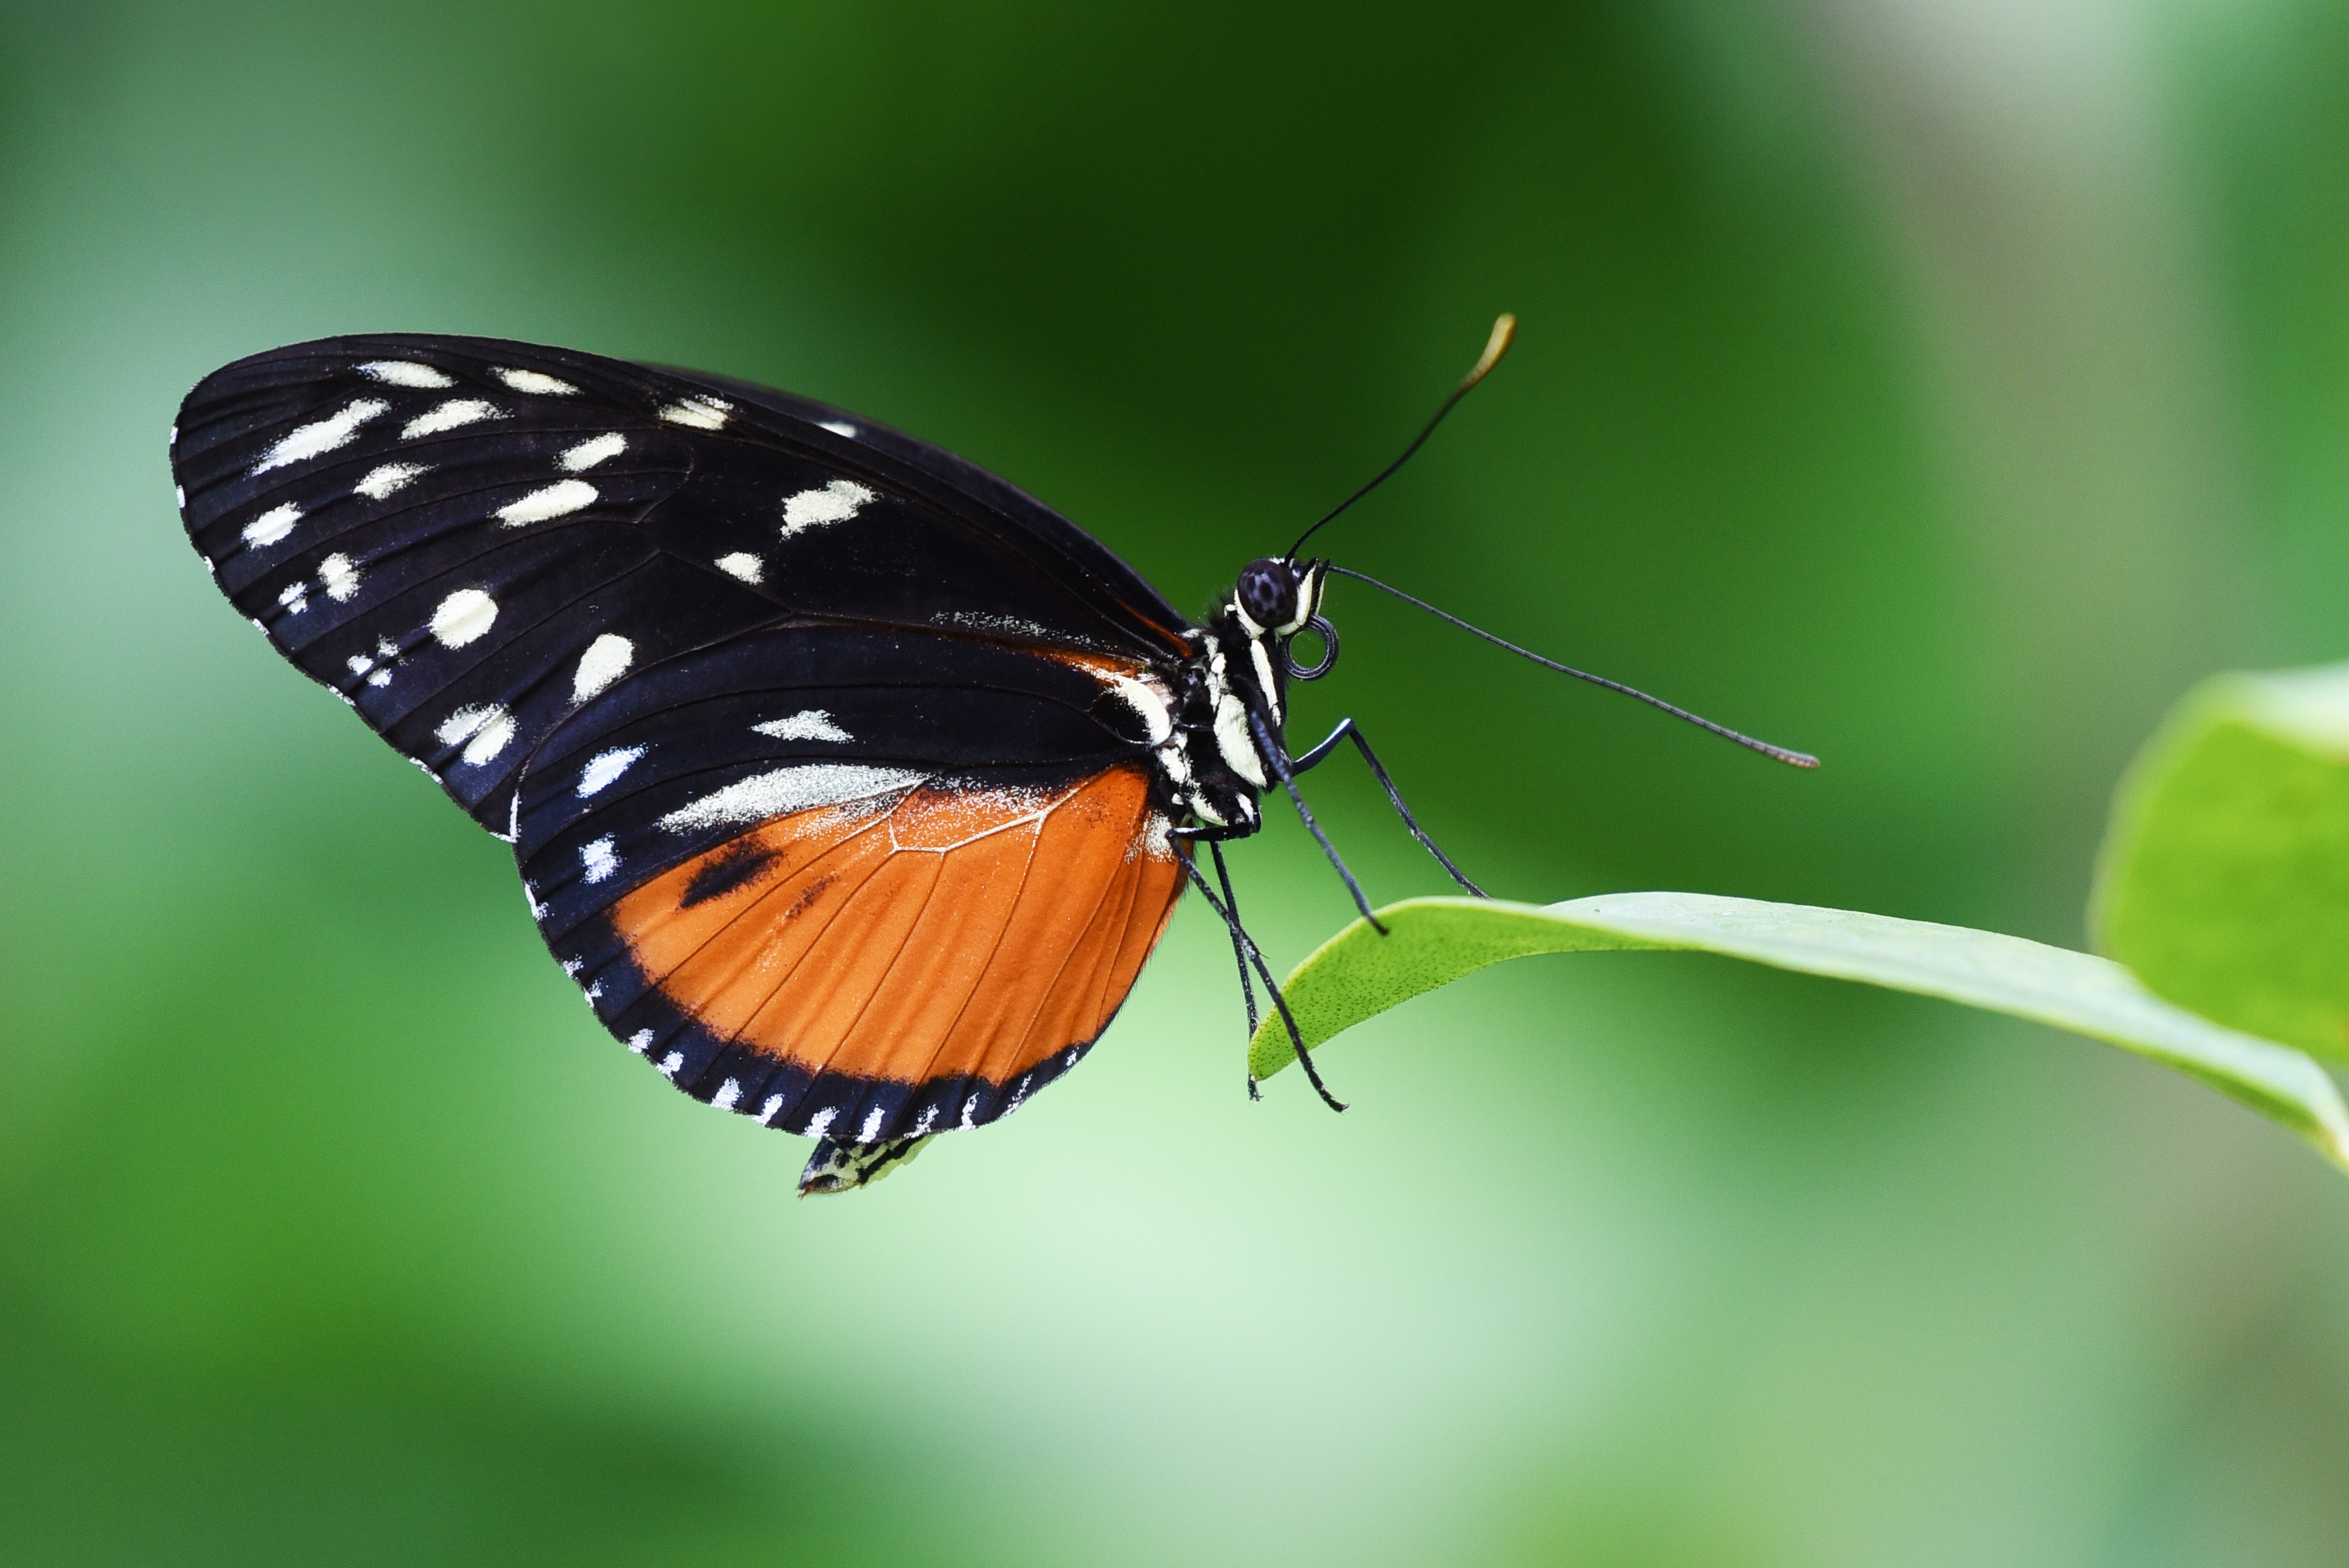
nature, wing, photography, leaf, flower, green, tropical, insect, macro, butterfly, garden, fauna, invertebrate, close up, wings, nectar, macro photography, arthropod, pollinator, plant stem, moths and butterflies, lycaenid, brush footed butterfly